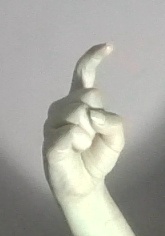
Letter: ra